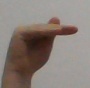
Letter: khaa